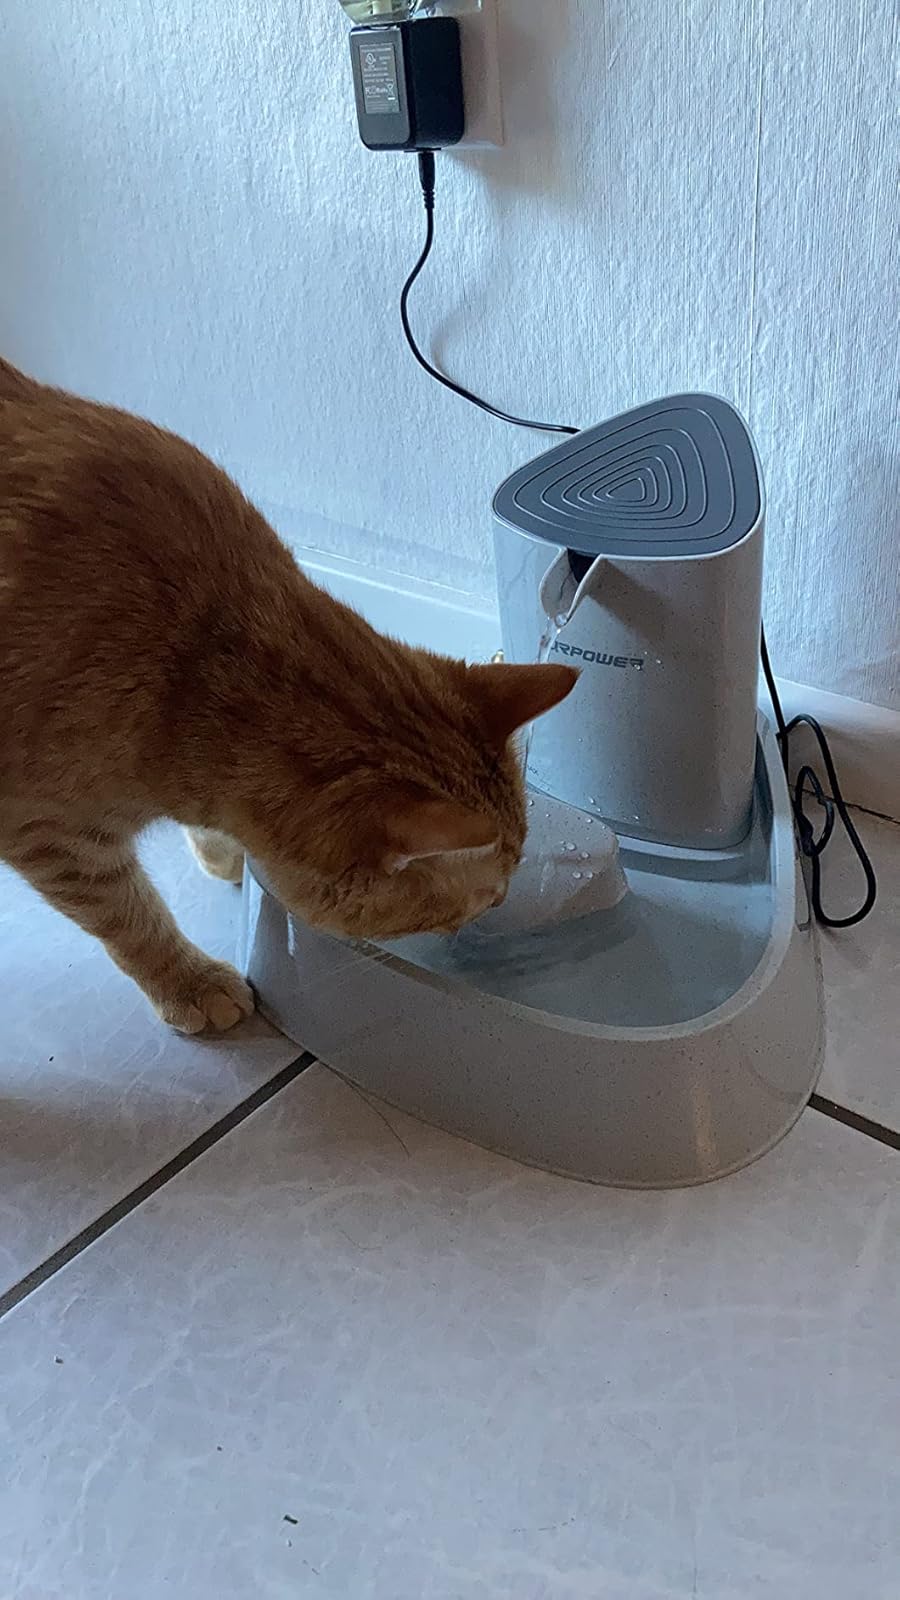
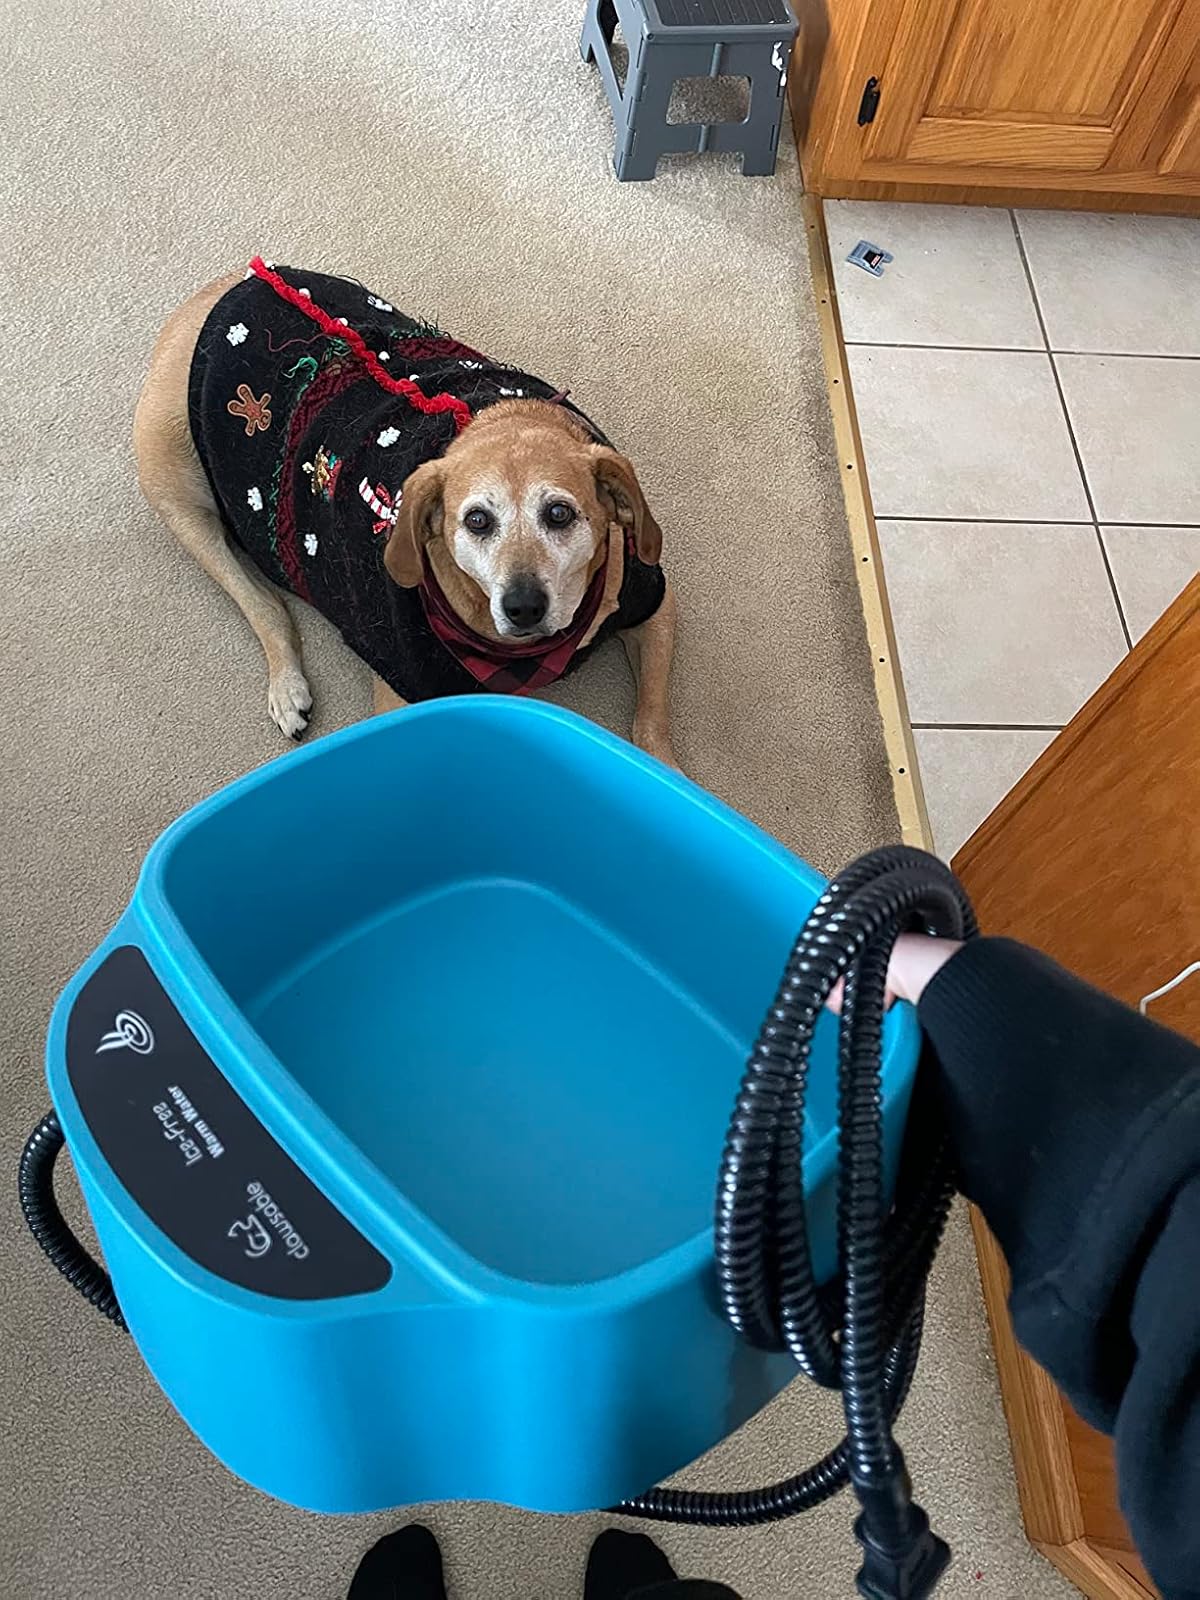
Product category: items_bowl
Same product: no